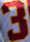
Number: 3